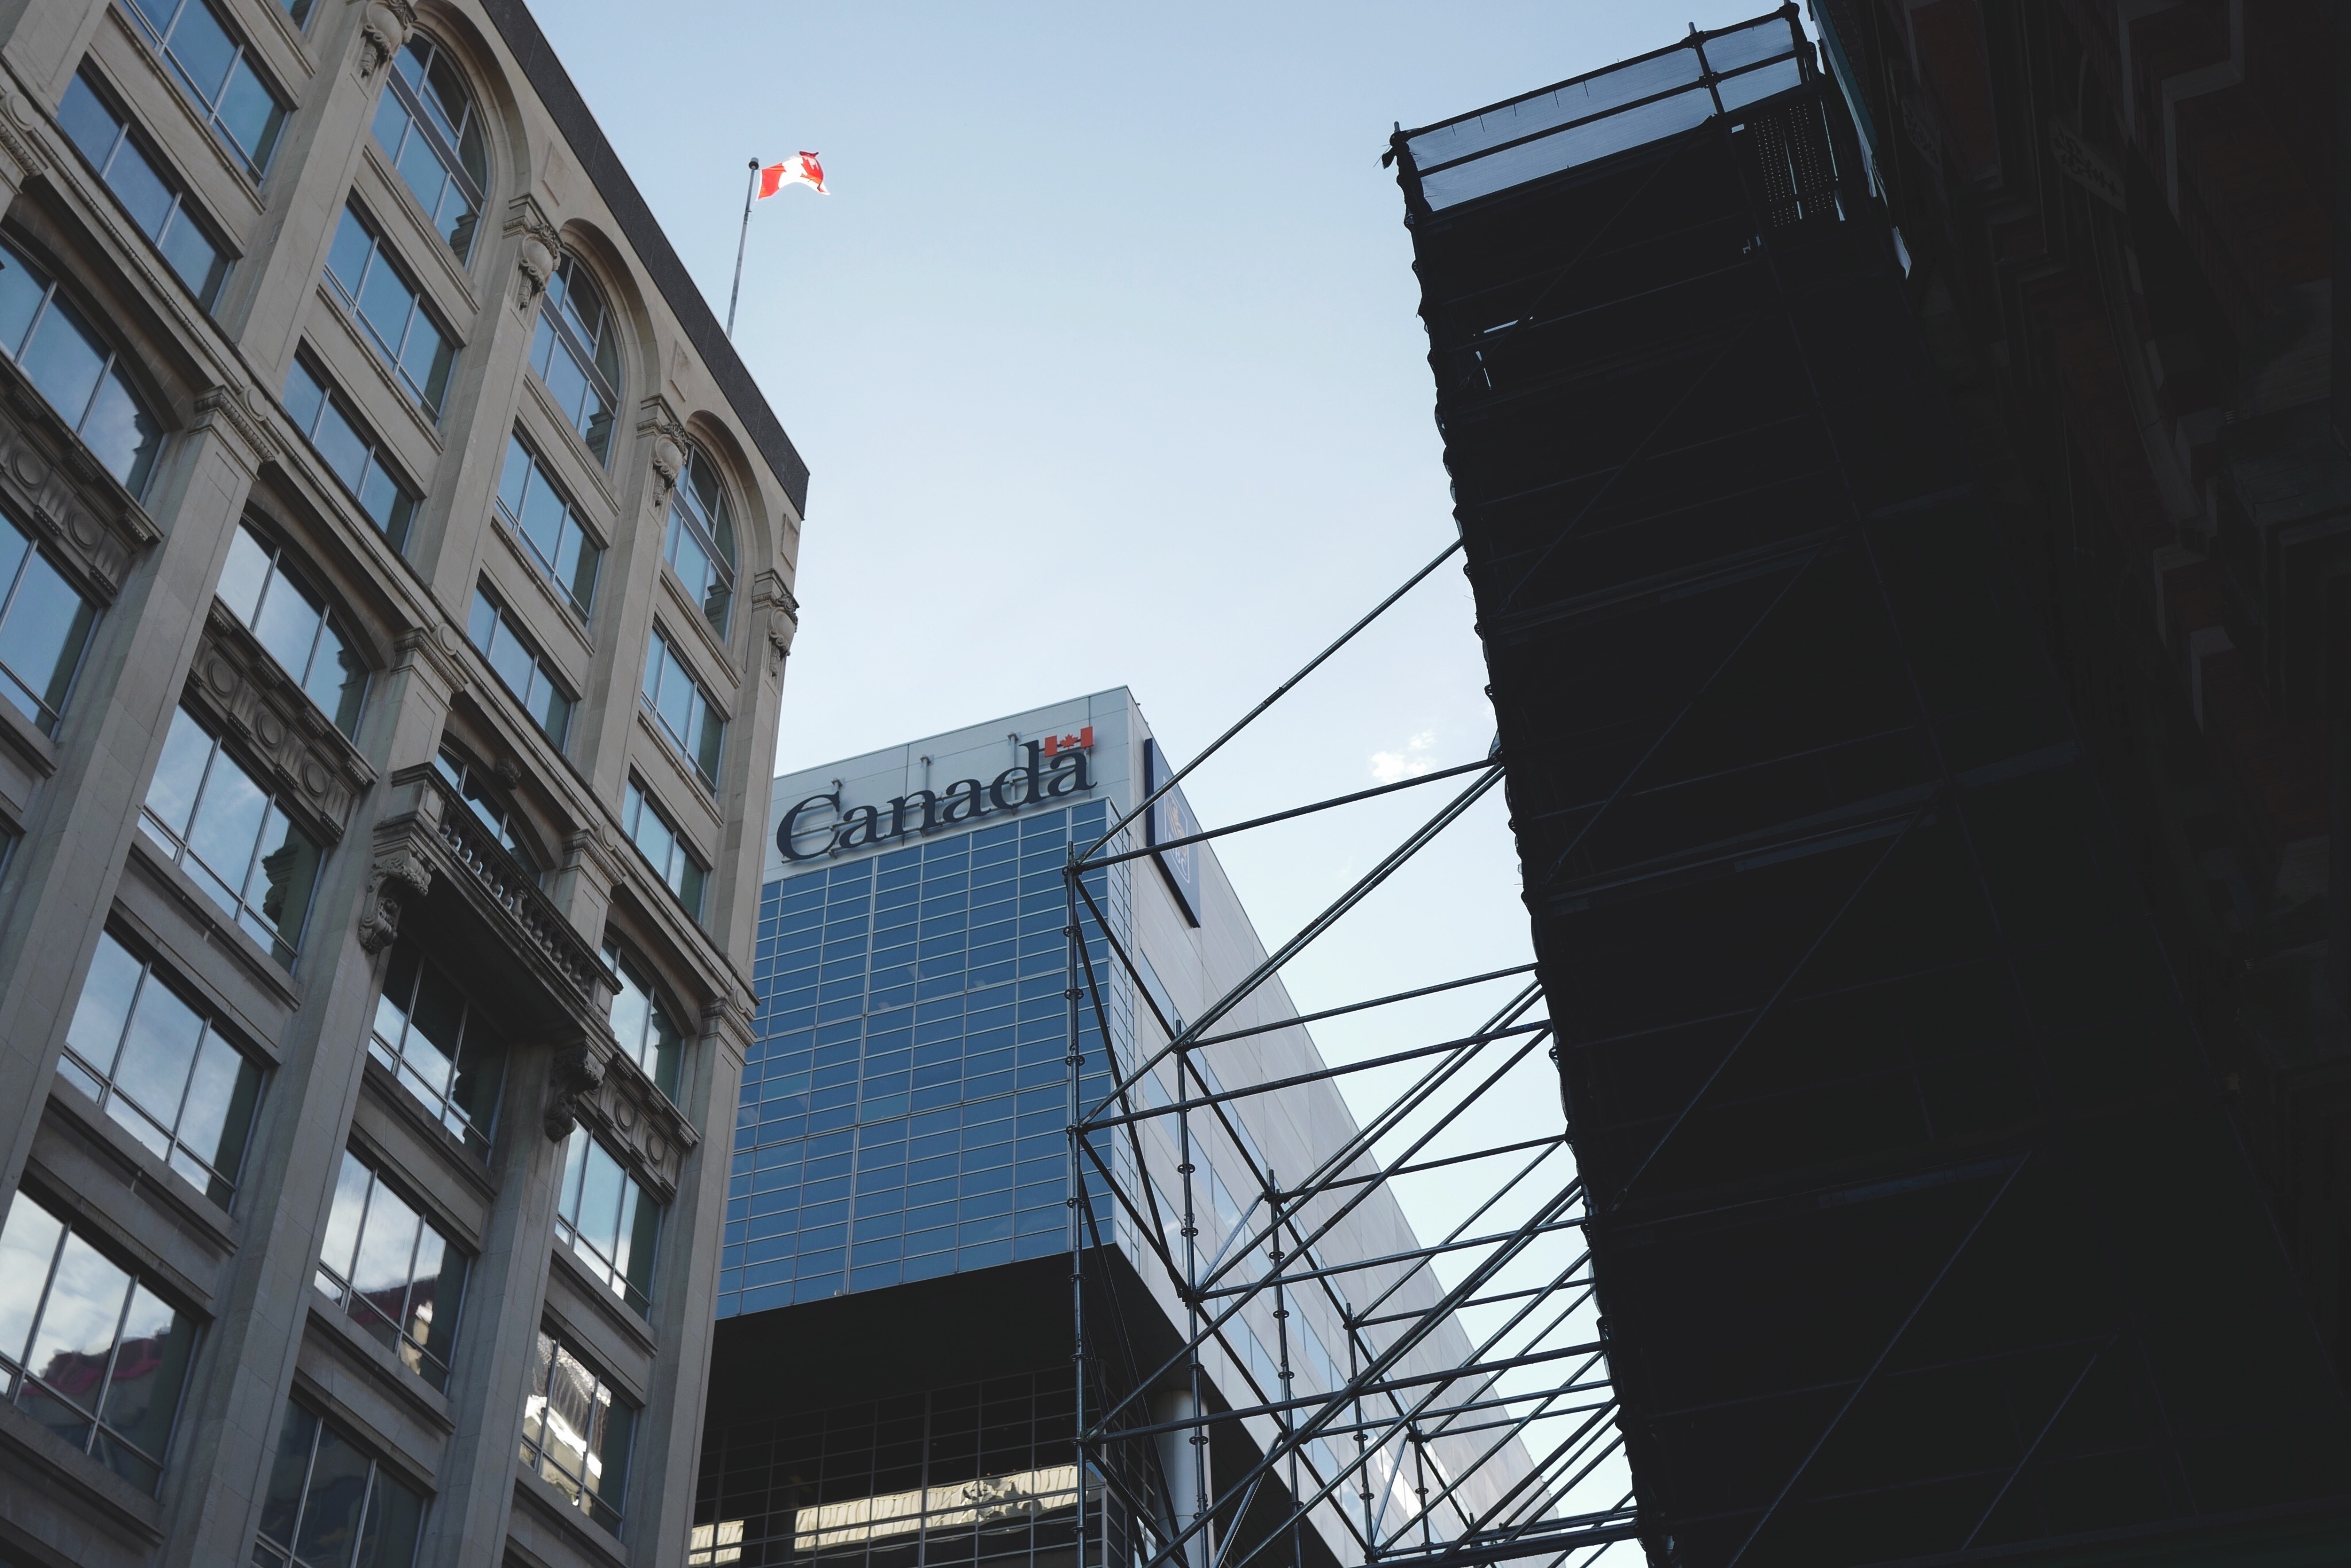
architecture, city, skyscraper, downtown, tower, facade, blue, tower block, urban area